Chel Diokno

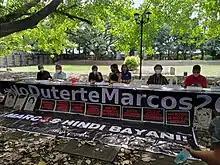
Diokno at a press conference opposing the Duterte–Marcos alliance.

On May 14, 2024, Diokno announced his intention to run for the Senate for a third time in the 2025 elections. He would backtrack from his initial plans upon becoming a member of Akbayan later in the year. The party later announced that they nominated Diokno as their first nominee for the 2025 Philippine House of Representatives elections.